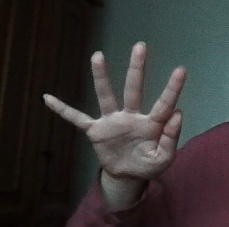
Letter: sheen